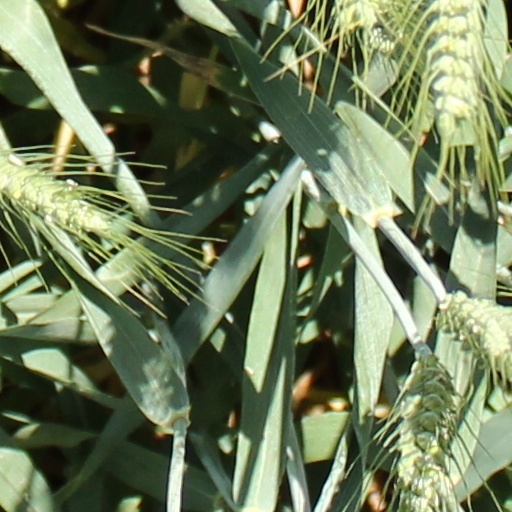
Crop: wheat